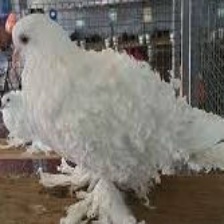
Species: FRILL BACK PIGEON
Scientific name: COLUMBA LIVIA DOMESTICA